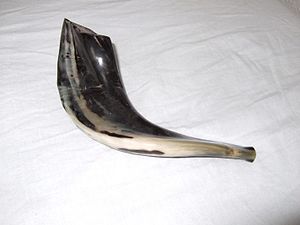
Shofar
Shofar
Shofar - vædderhorn, der anvendes rituelt i forbindelse med det jødiske nytår, Rosh Hashanah
Shofar er et vædderhorn, der anvendes i den jødiske gudstjeneste til nytårsfesten, Rosh Hashanah. Der blæses desuden også i shofar i forbindelse med Yom Haatzmaut, Israels uafhængighedsdag. Dette tager udgangspunkt i et citat fra de daglige jødiske bønner, der lyder: